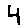
Label: 4